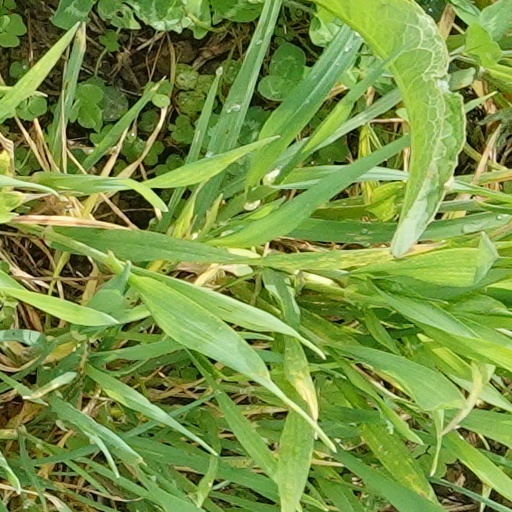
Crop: wheat